Folly Farm, Sulhamstead

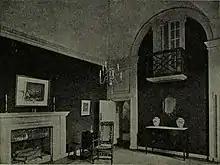
The neoclassical hall, 1921

Around 1906, Lutyens extended the 17th-century, timbered cottage for H. H. Cochrane, using grey brick dressed with red brick and ashlar, in William and Mary style. The addition is H-shaped. The interior of the H's centre, which aligns east–west, is occupied by a two-storey, neoclassical style hall, which Lutyens painted black. The original cottage, which Lutyens connected to the northwest corner of the new house, became a service wing.